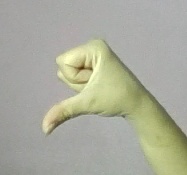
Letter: waw